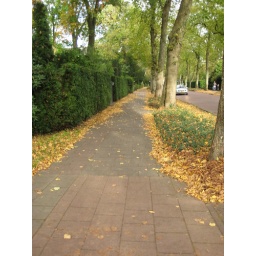
a road by the house that i like to walk